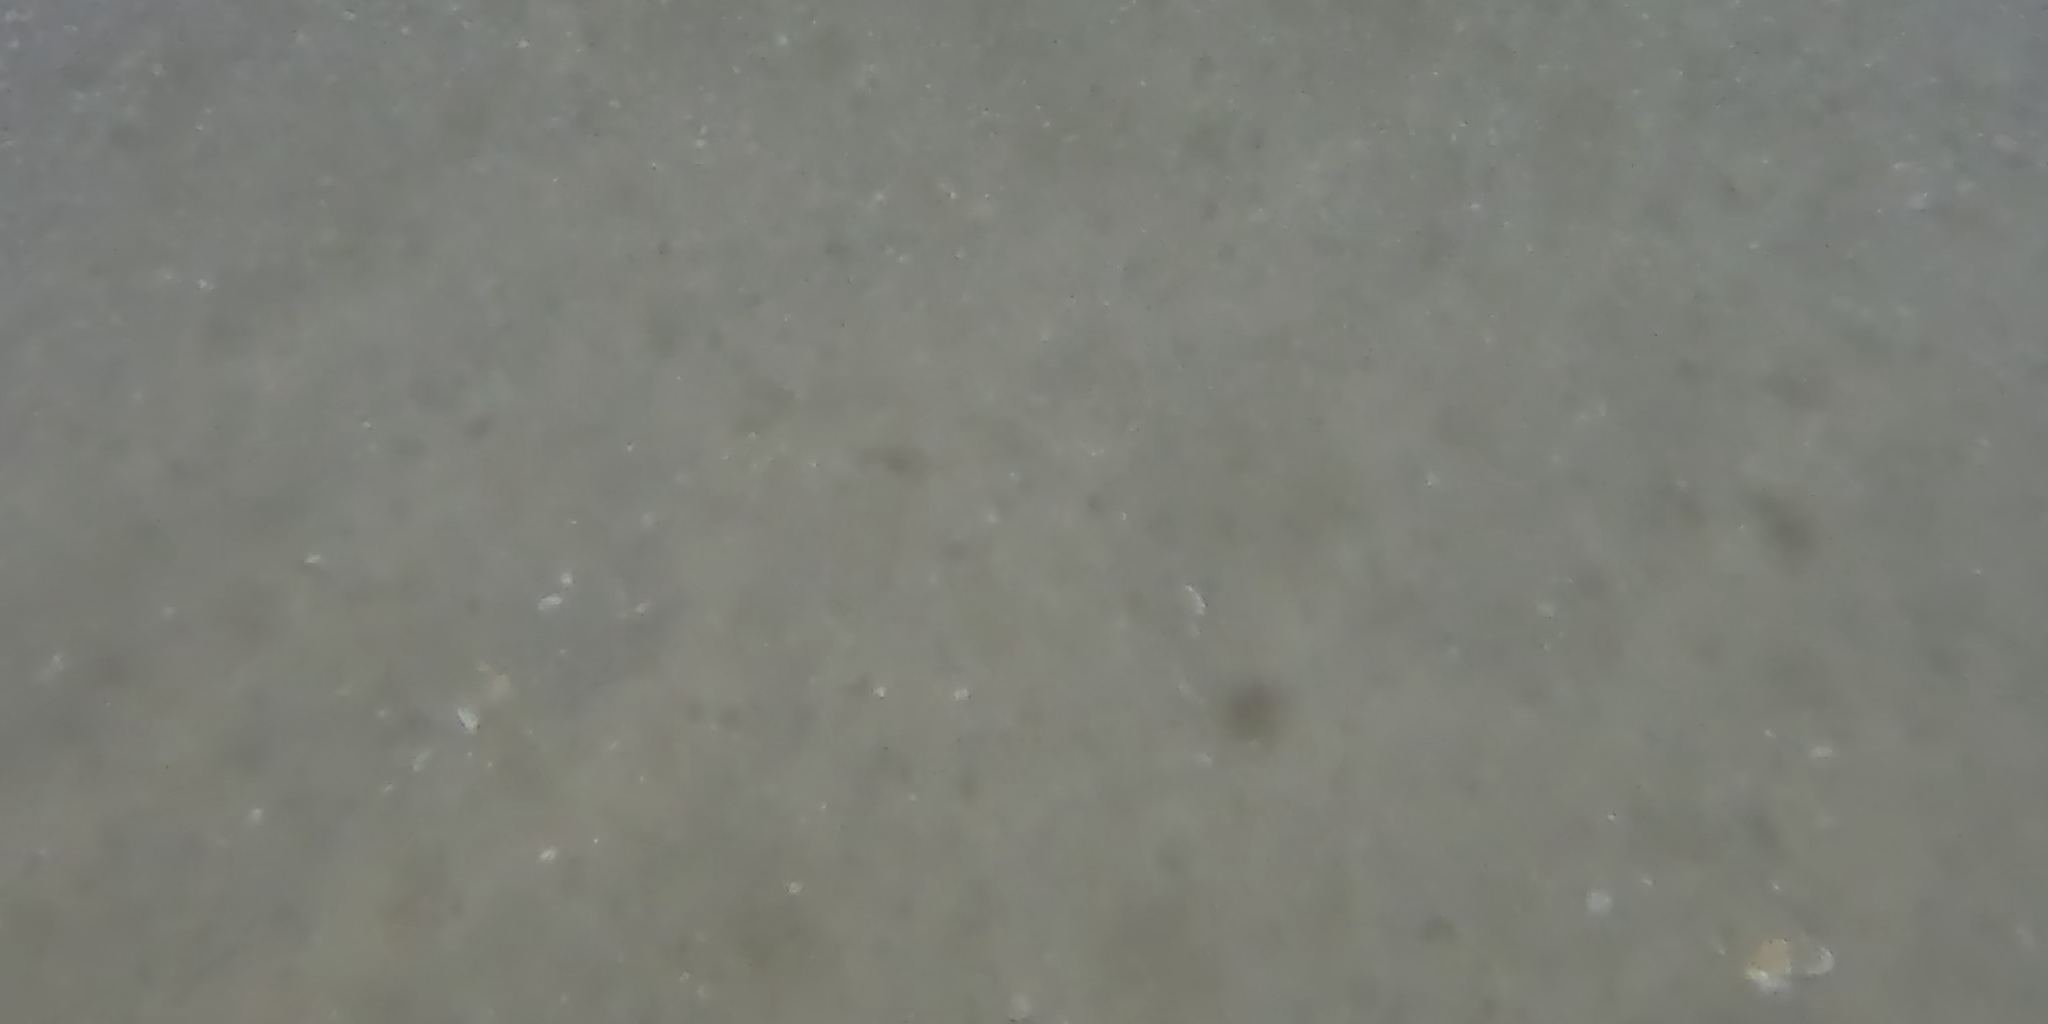
Seabed habitat: sand